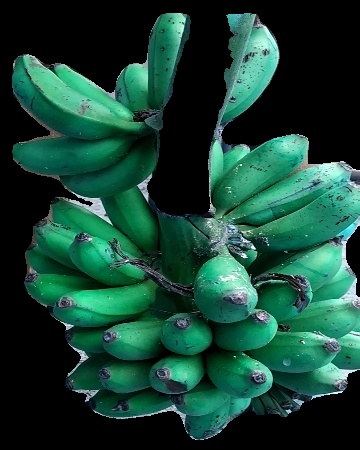
Variety: rasbale
Grade: grade3